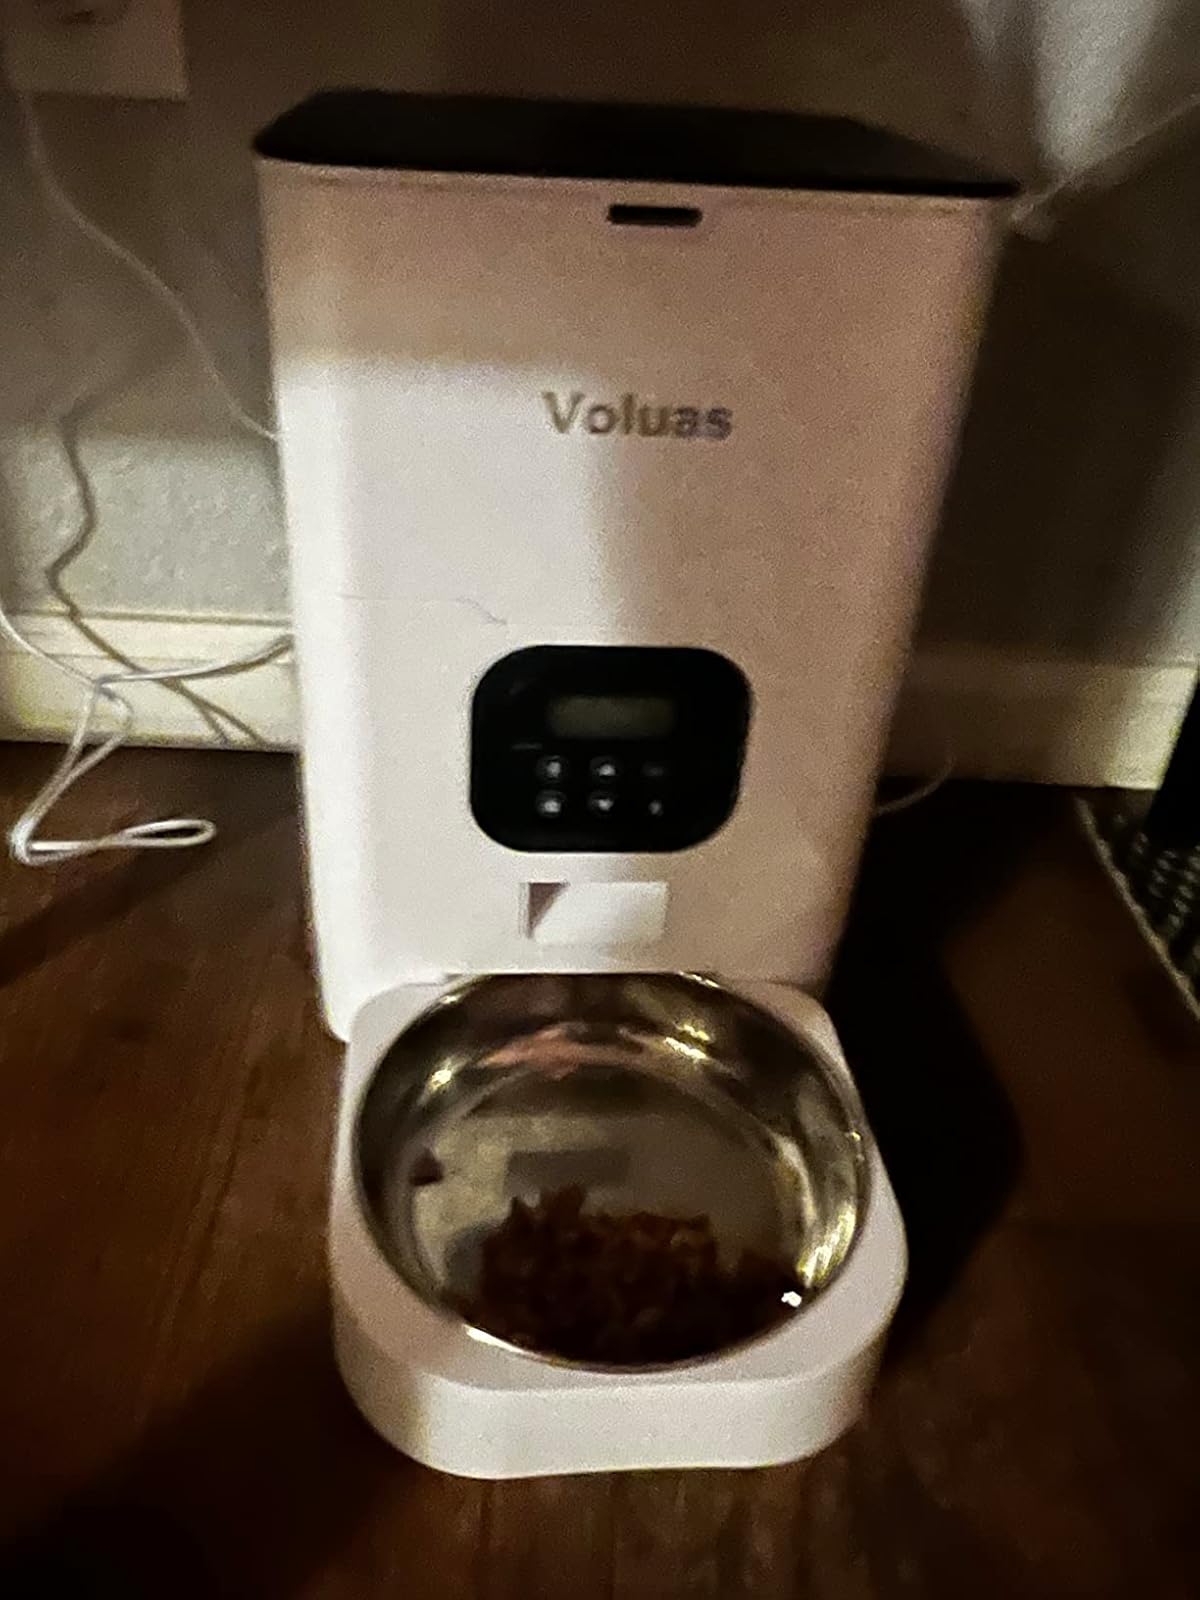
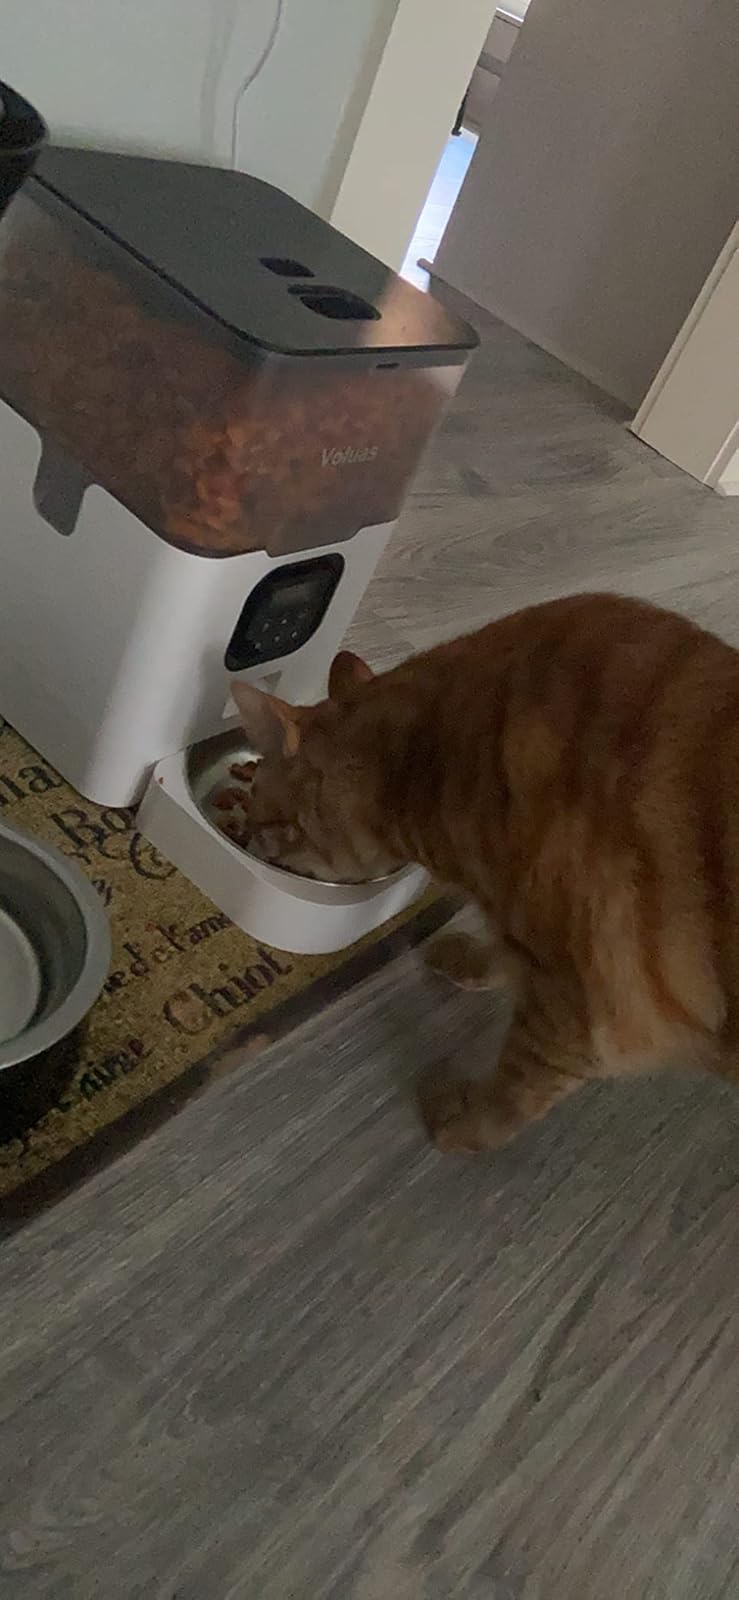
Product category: items_feeder
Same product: no